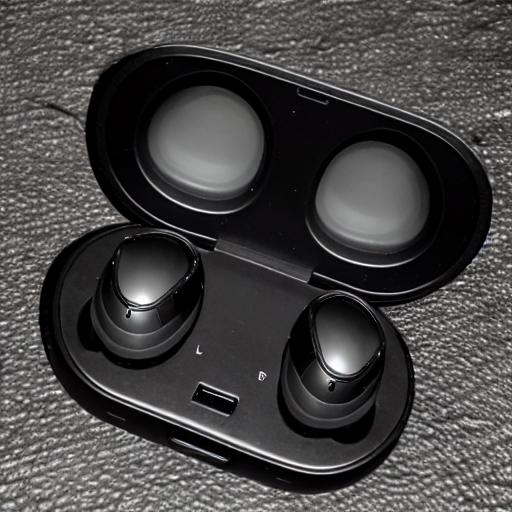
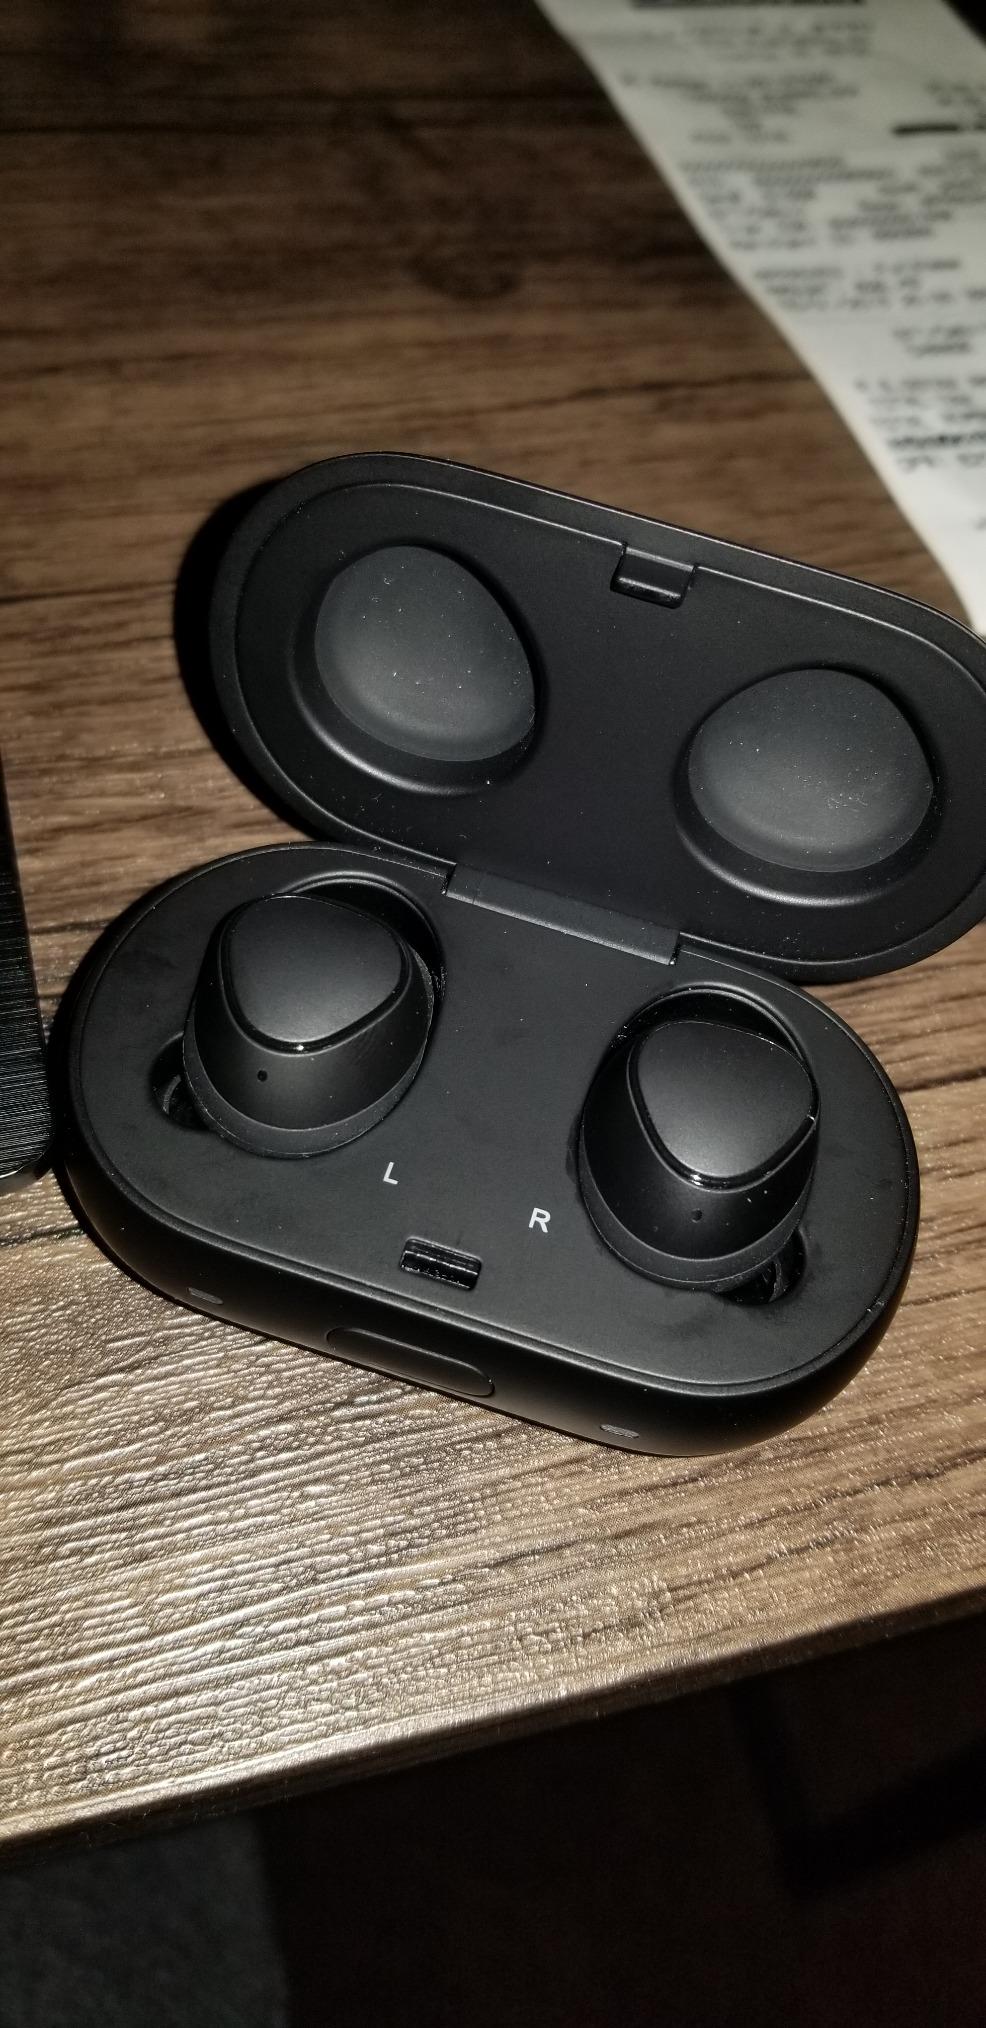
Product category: earbuds
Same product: no